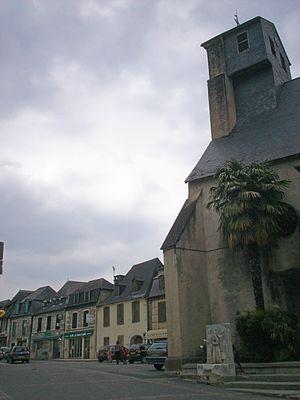
Lasseube est une commune française, située dans le département des Pyrénées-Atlantiques en région Nouvelle-Aquitaine.